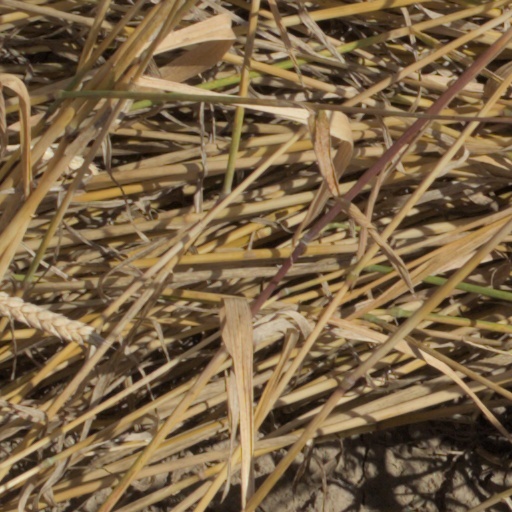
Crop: wheat